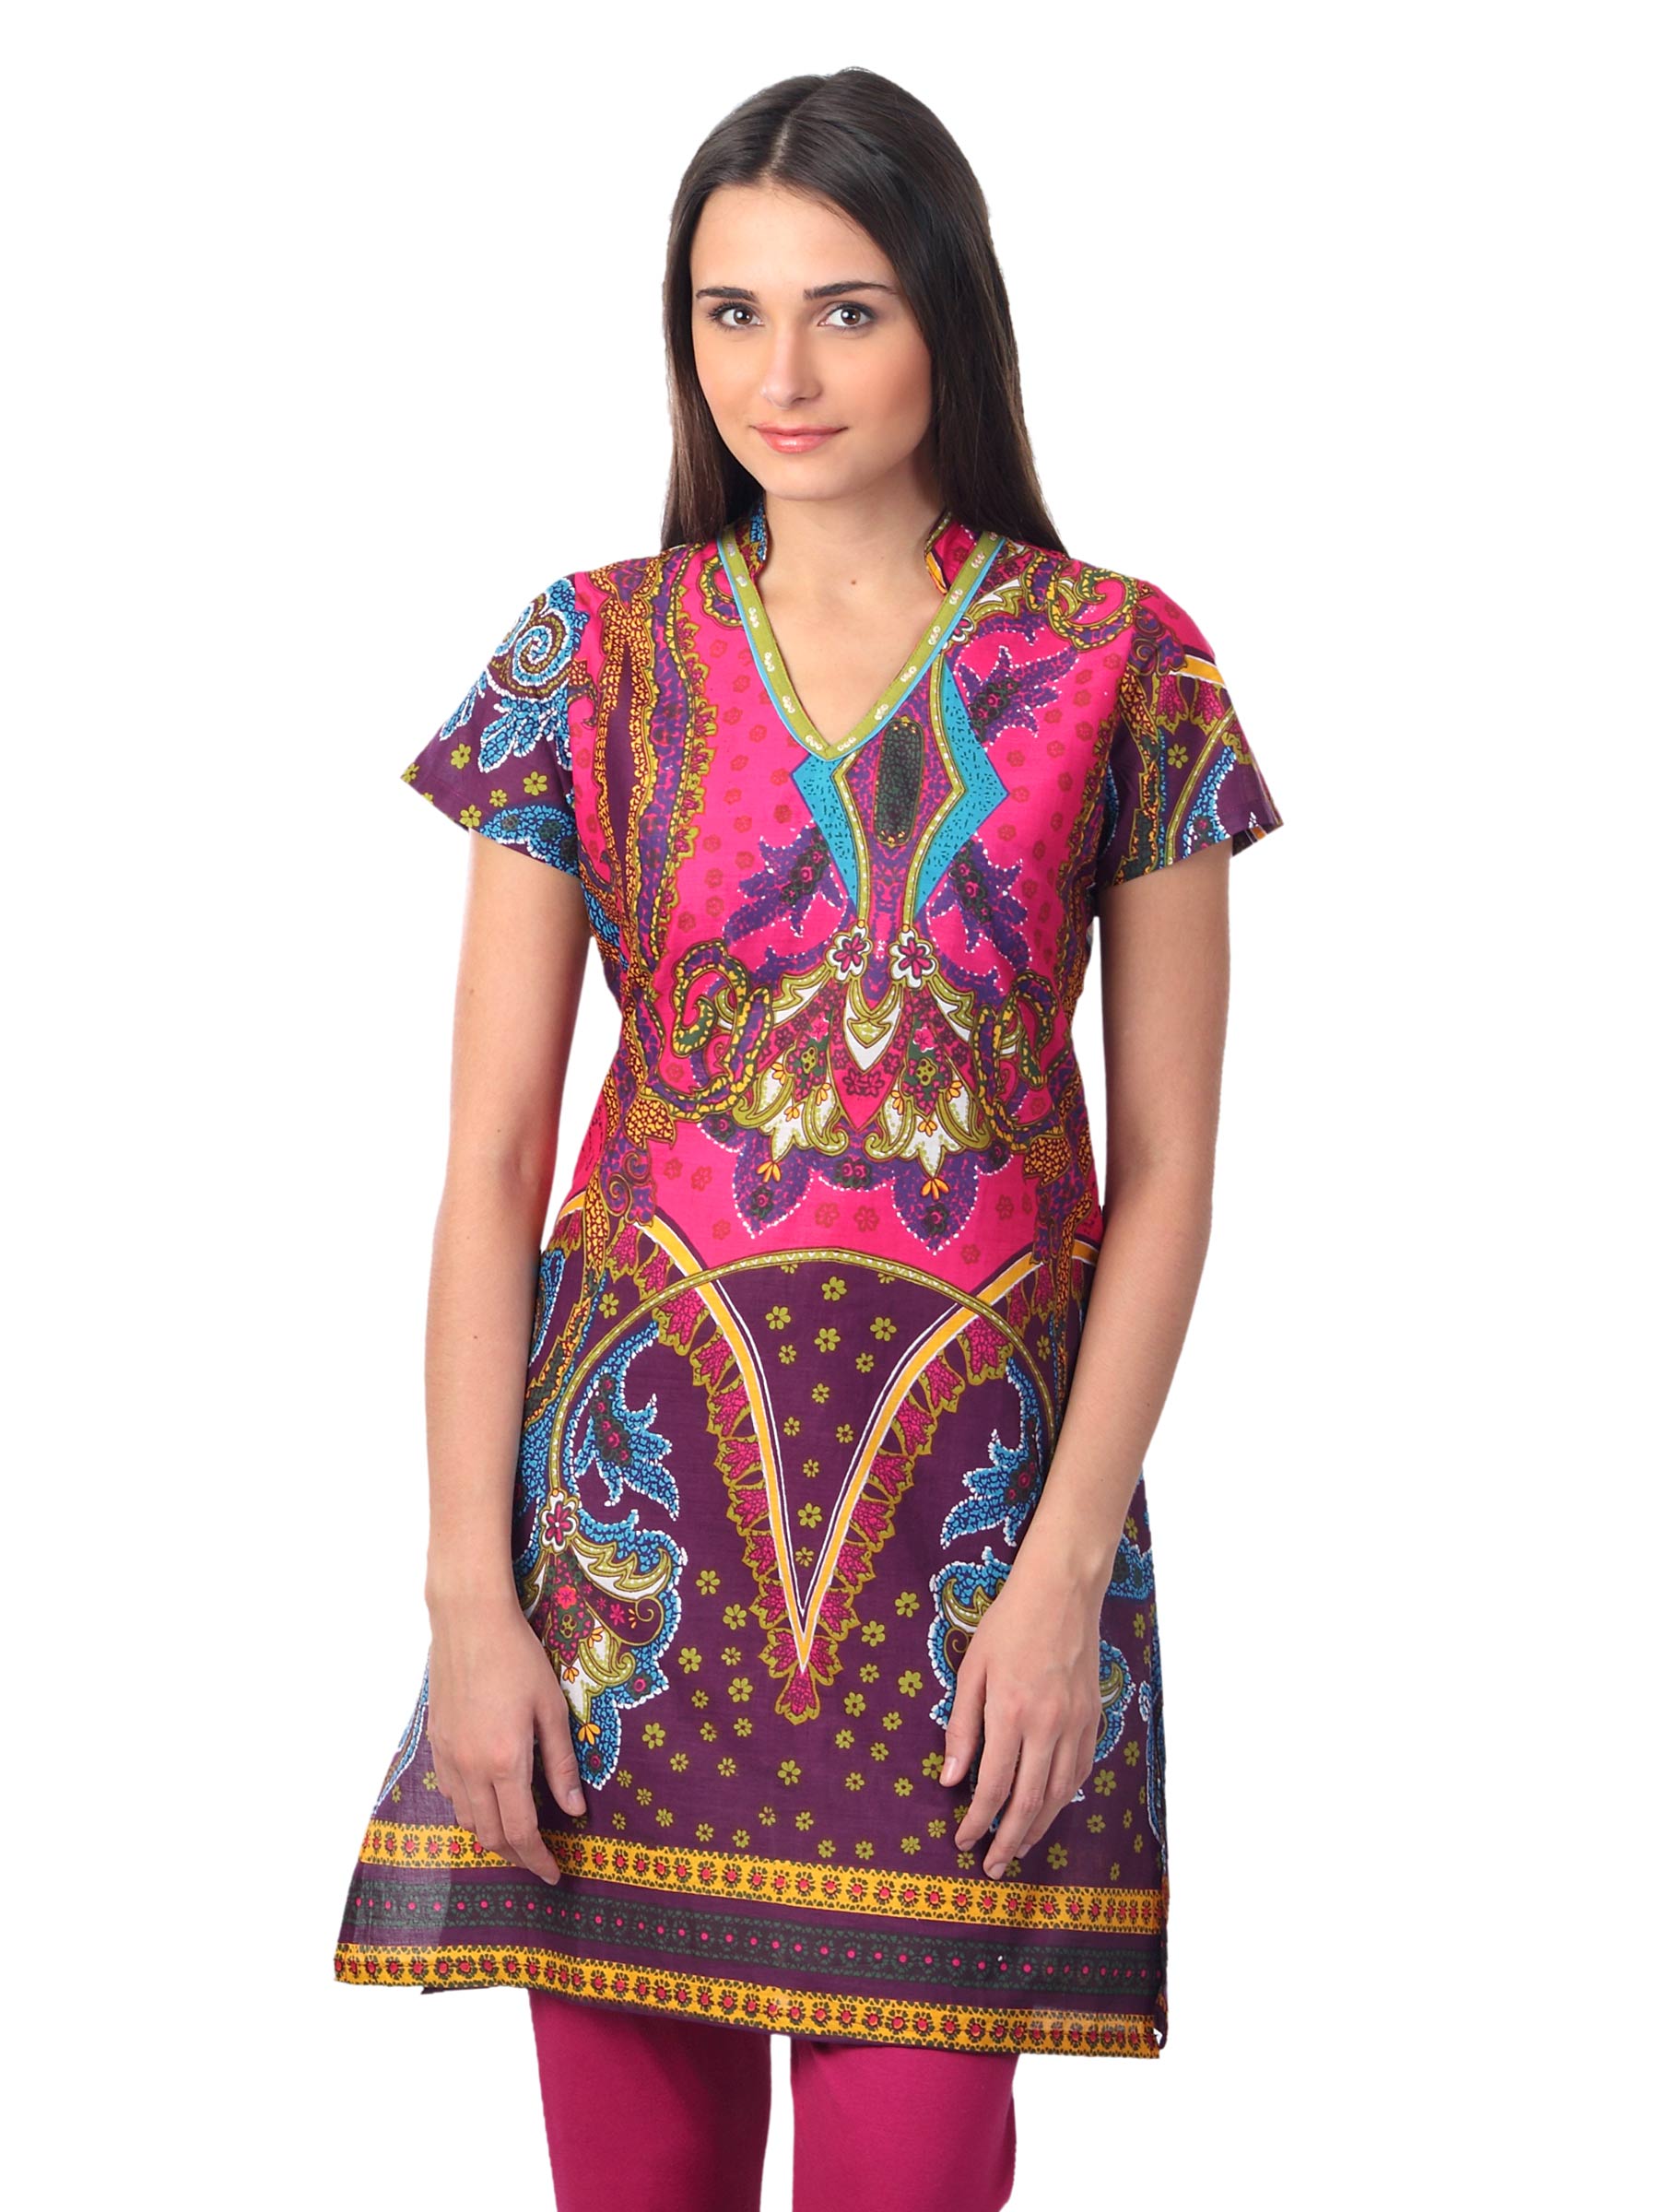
Diva Women Multi Coloured Kurta
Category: Apparel / Topwear / Kurtas
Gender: Women
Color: Multi
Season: Summer 2012
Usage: Ethnic